Virtual fixture

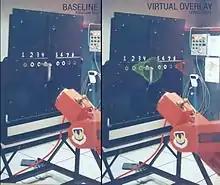
Virtual fixtures: Used to enhance operator performance in the telerobotic control of Fitt's Law peg-board task.

The concept of virtual fixtures was first introduced as an overlay of virtual sensory information on a workspace in order to improve human performance in direct and remotely manipulated tasks. The virtual sensory overlays can be presented as physically realistic structures, registered in space such that they are perceived by the user to be fully present in the real workspace environment. The virtual sensory overlays can also be abstractions that have properties not possible of real physical structures. The concept of sensory overlays is difficult to visualize and talk about, as a consequence the virtual fixture metaphor was introduced. To understand what a virtual fixture is an analogy with a real physical fixture such as a ruler is often used. A simple task such as drawing a straight line on a piece of paper free-hand is a task that most humans are unable to perform with good accuracy and high speed. However, the use of a simple device such as a ruler allows the task to be carried out quickly and with good accuracy. The use of a ruler helps the user by guiding the pen along the ruler reducing the tremor and mental load of the user, thus increasing the quality of the results.